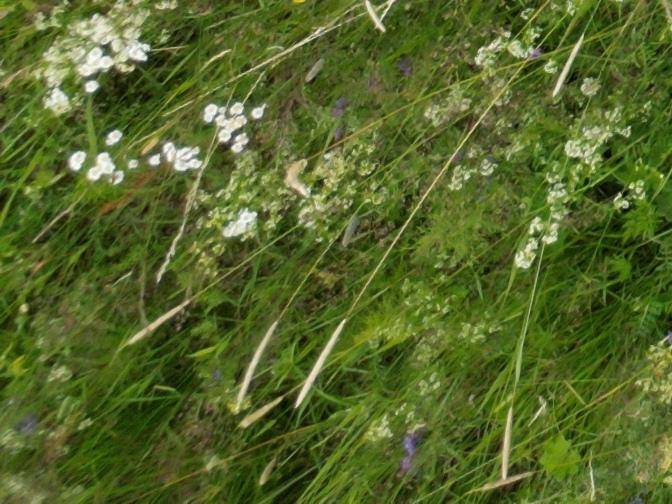
Flowers visible: yarrow flowers